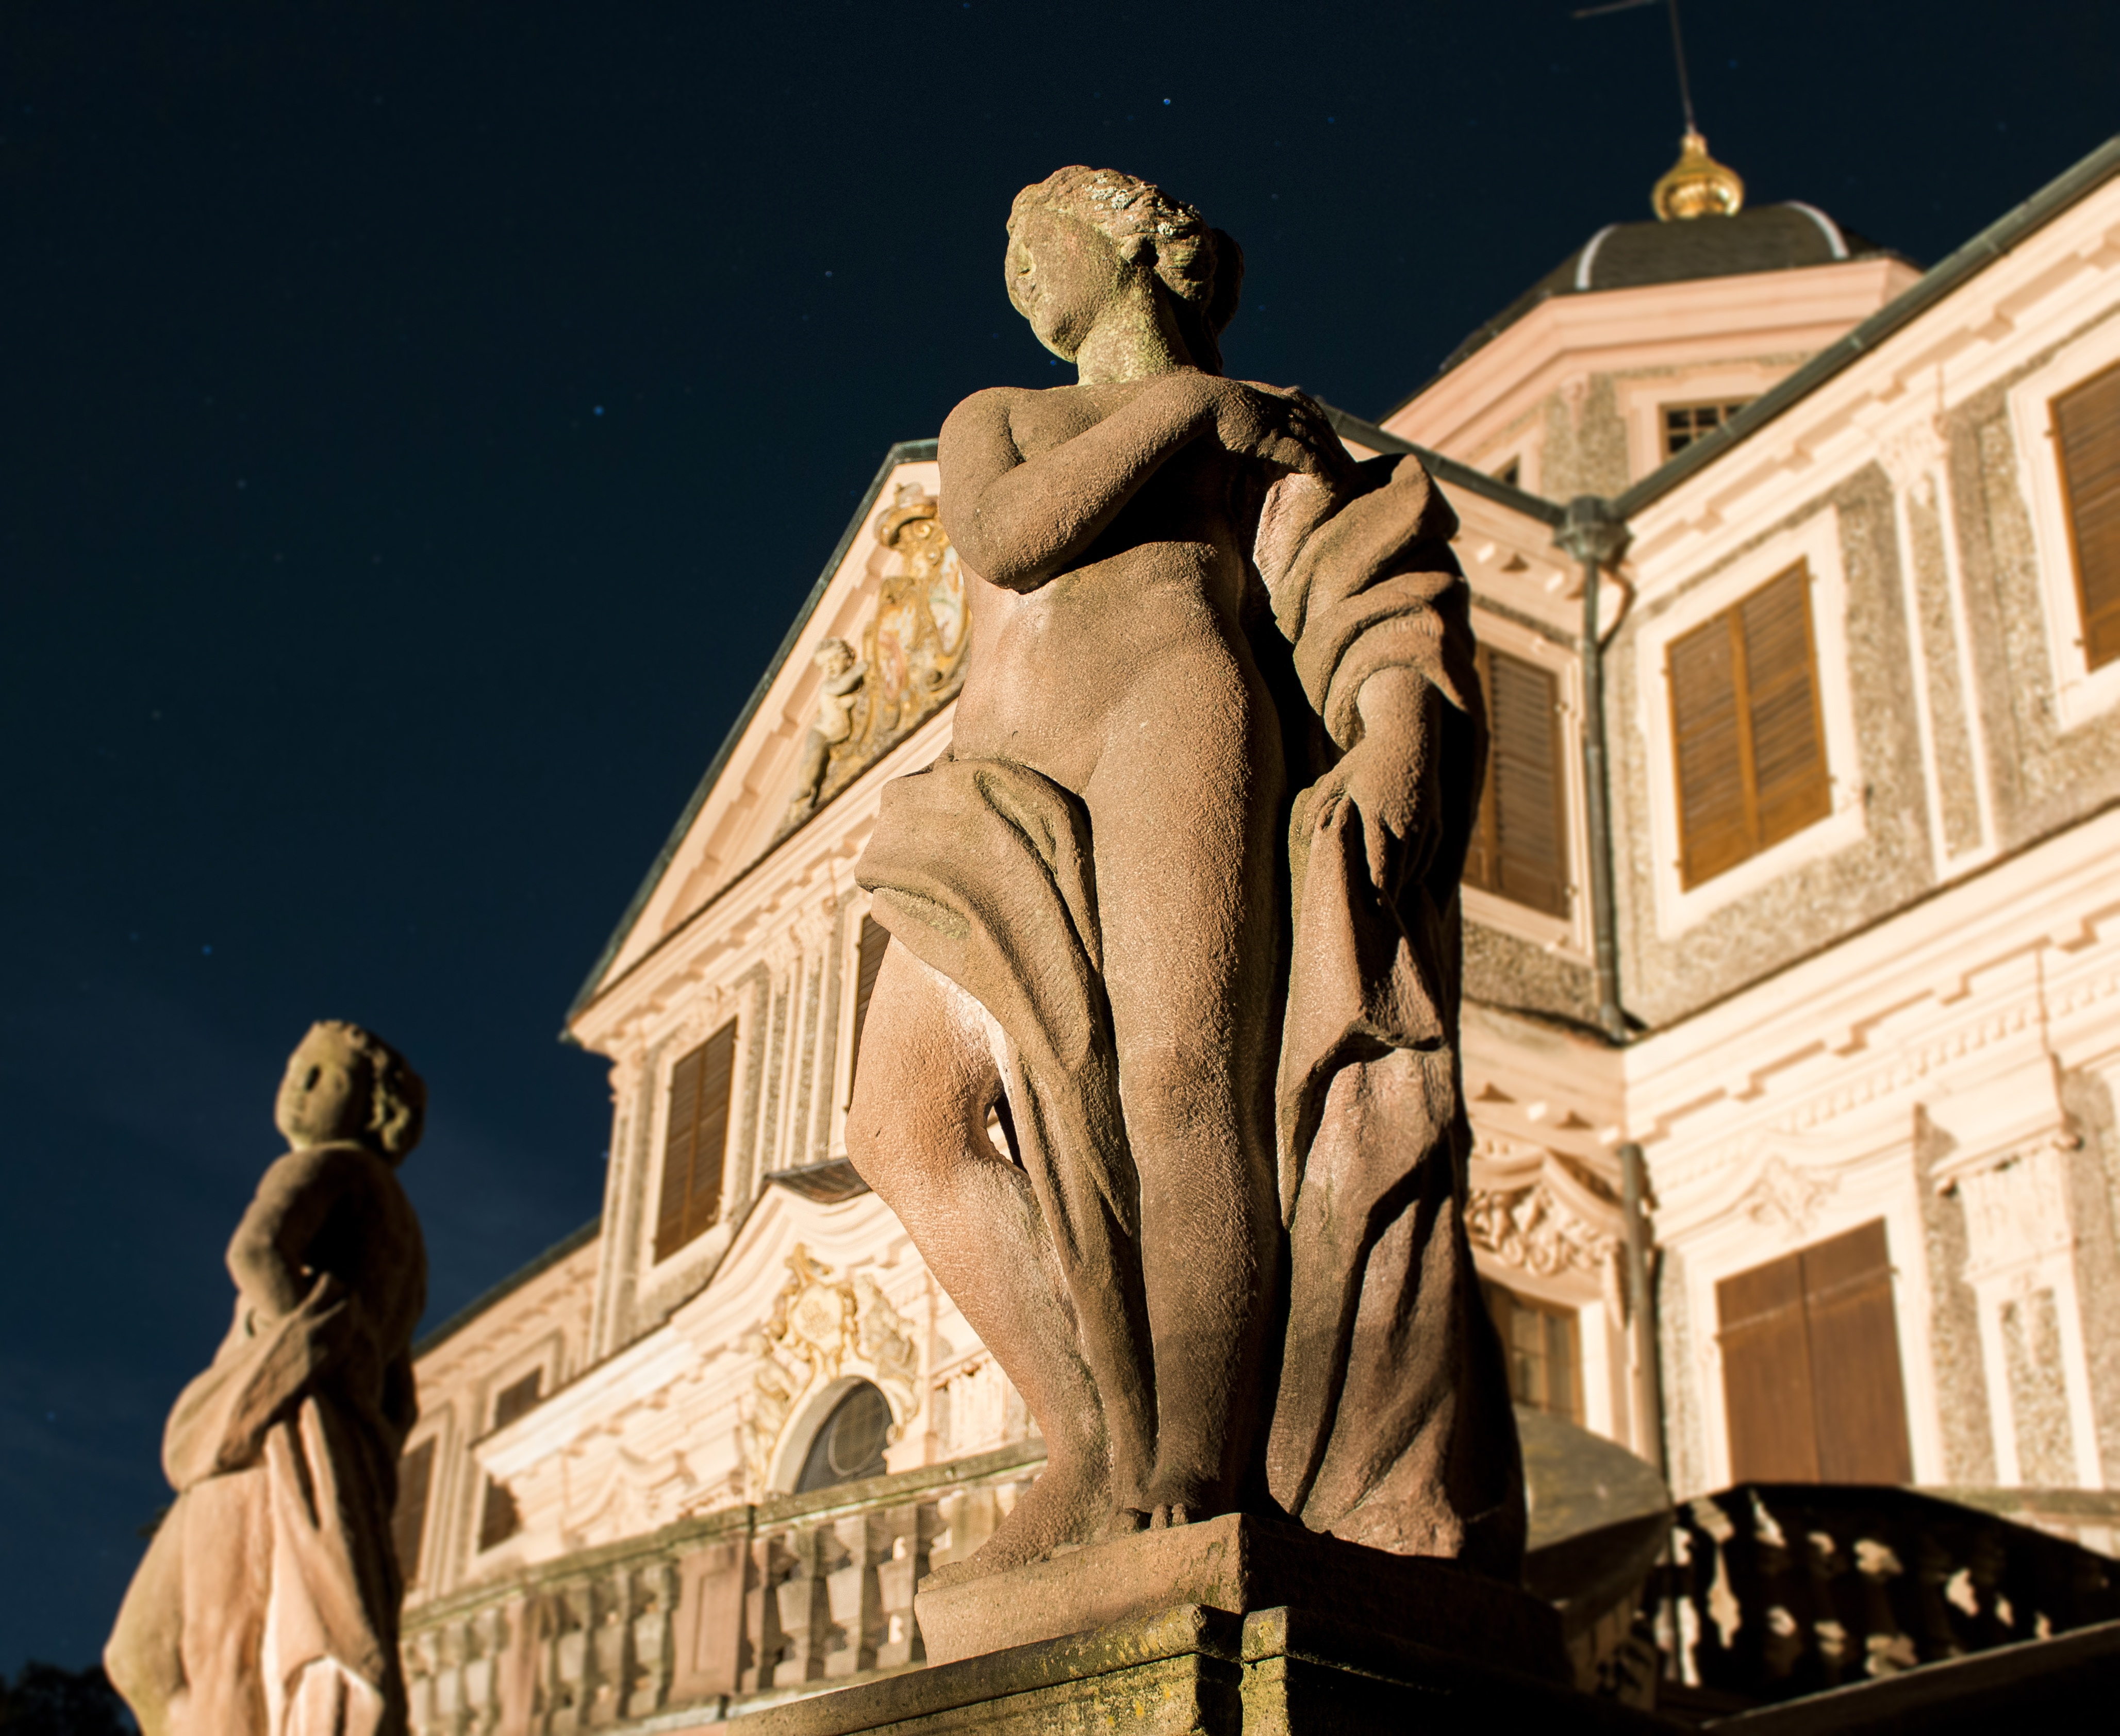
night, monument, statue, religion, castle, landmark, sculpture, art, temple, carving, baroque, rastatt, comedy, mythology, favorite, sibylla augusta, baden baden, lights game, ancient history, f rch, kuppenheim